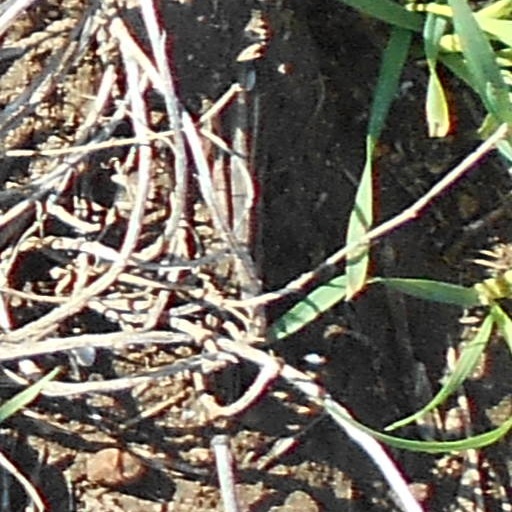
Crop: wheat